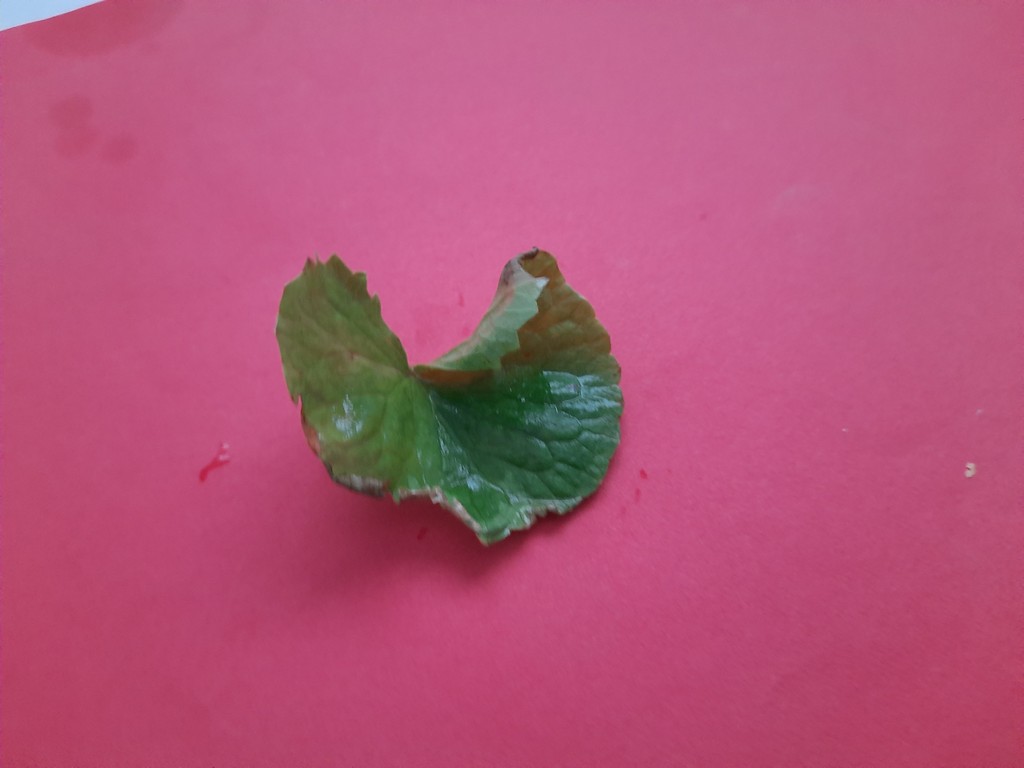
Label: Unhealthy